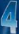
Number: 4